Elizabeth Canning

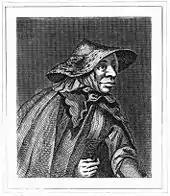
A 19th-century portrait of Mary Squires, as printed in "The Newgate Calendar"

Next to appear on the stand was Virtue Hall, who recounted much of her earlier statement to Fielding. Squires again interrupted, asking "What day was it that the young woman was robbed?" The answer came back, from the court: "She says on the morning of the 2nd of January", and Squires replied "I return thanks for telling me, for I am as innocent as the child unborn". Susannah Wells used the opportunity to ask how long Squires and her family were supposed to have been at the house, and was answered by Hall "They were there six or seven weeks in all; they had been there about a fortnight before the young woman was brought in". Amongst others, Thomas Colley and Mrs Canning also gave testimony. Canning's former employer, John Wintlebury, told the court how he had deduced that it was Wells's house where Canning had been held. Mary Myers and James Lord also claimed to have heard Canning say "Wills or Wells", as did Robert Scarrat, a hartshorn-rasper and previously a servant in nearby Edmonton who had visited Wells's house on previous occasions.